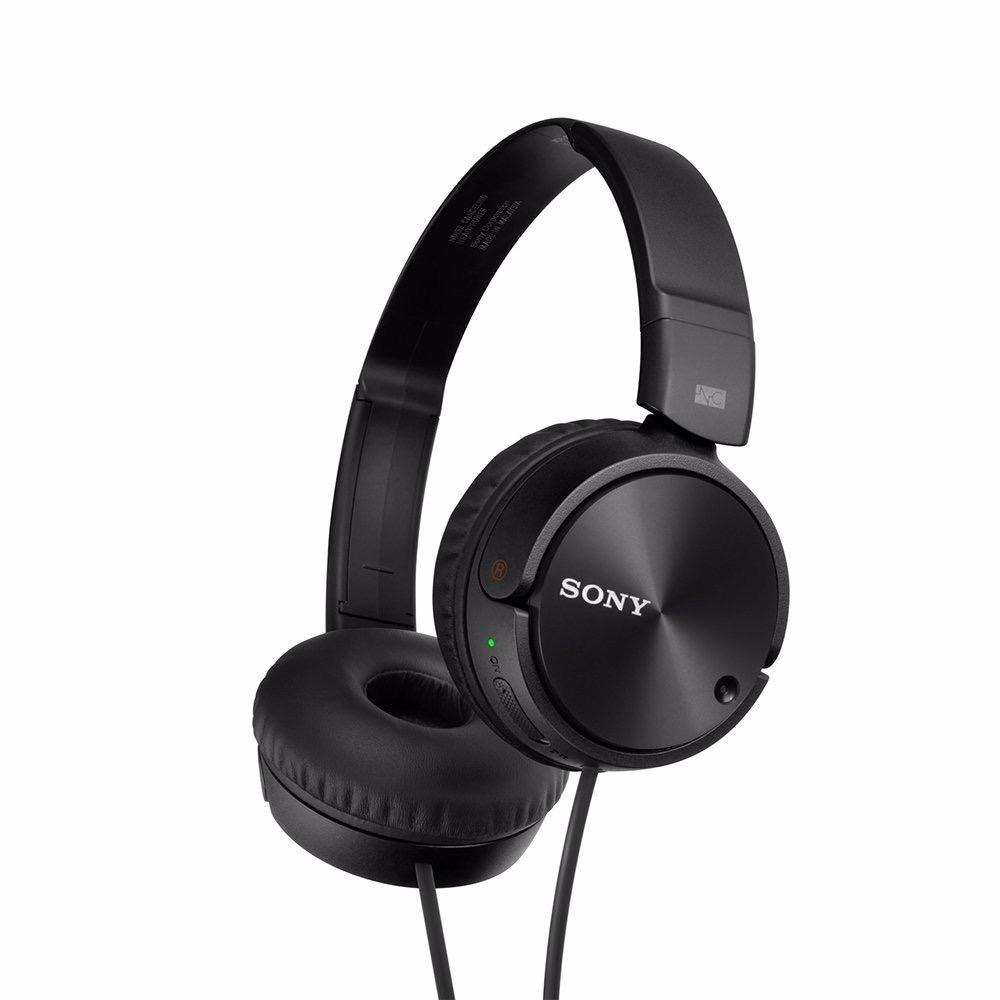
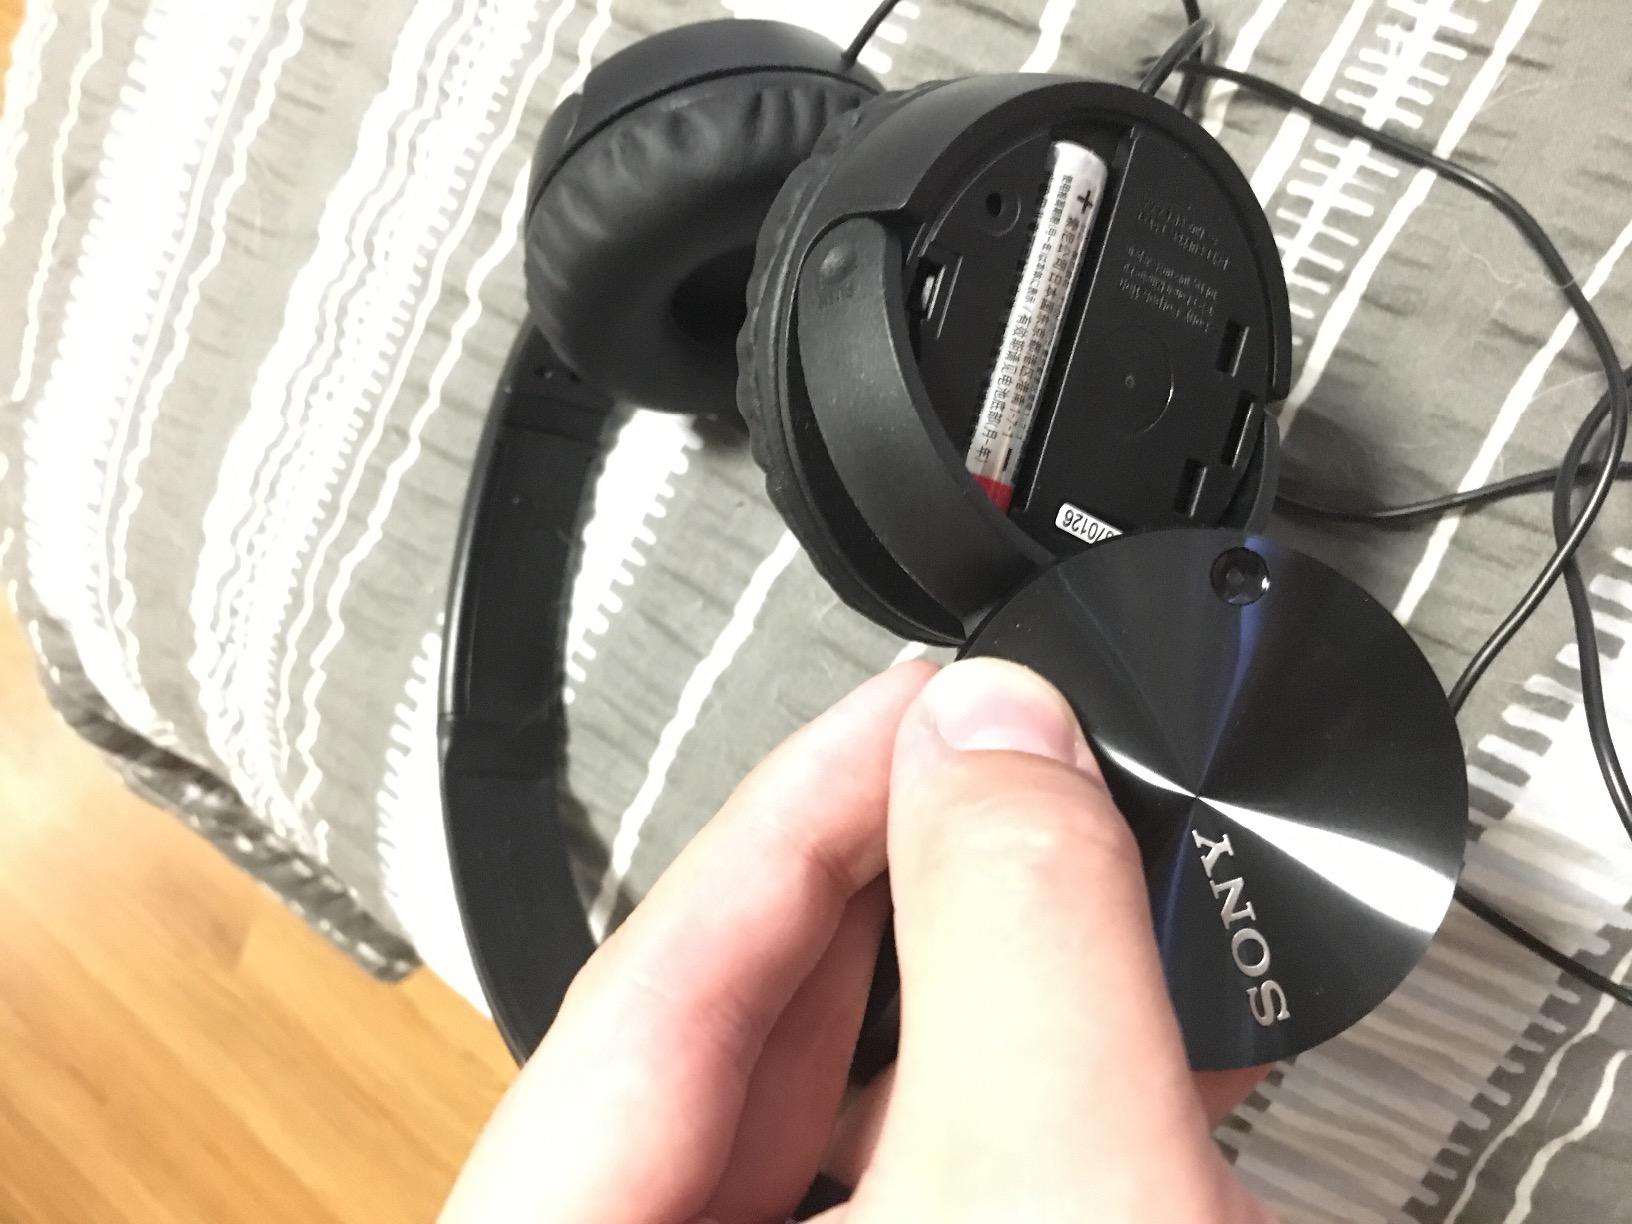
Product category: headphones
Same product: yes